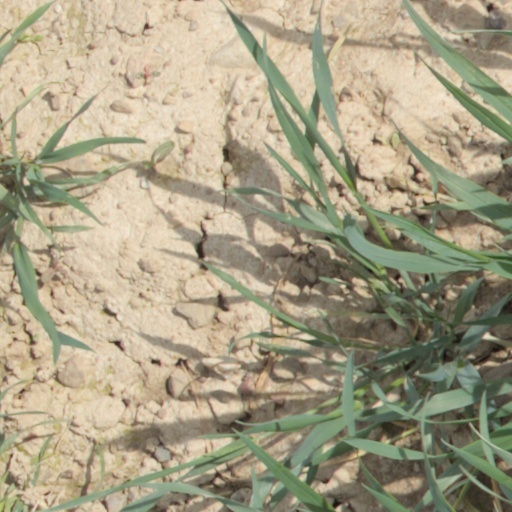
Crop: wheat